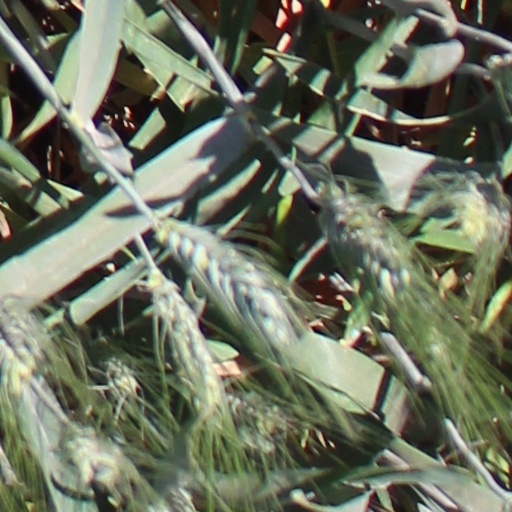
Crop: wheat